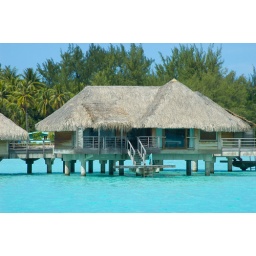
Our villa out over the water. Even the bathtub had a view of the water and mountain.